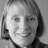
Emotion: happy